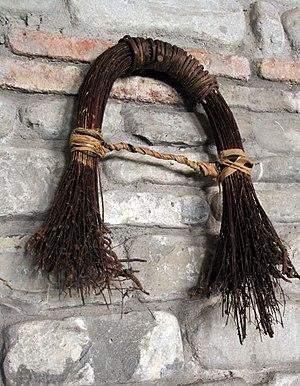
Domaine viticole Mosmieri à Georgie